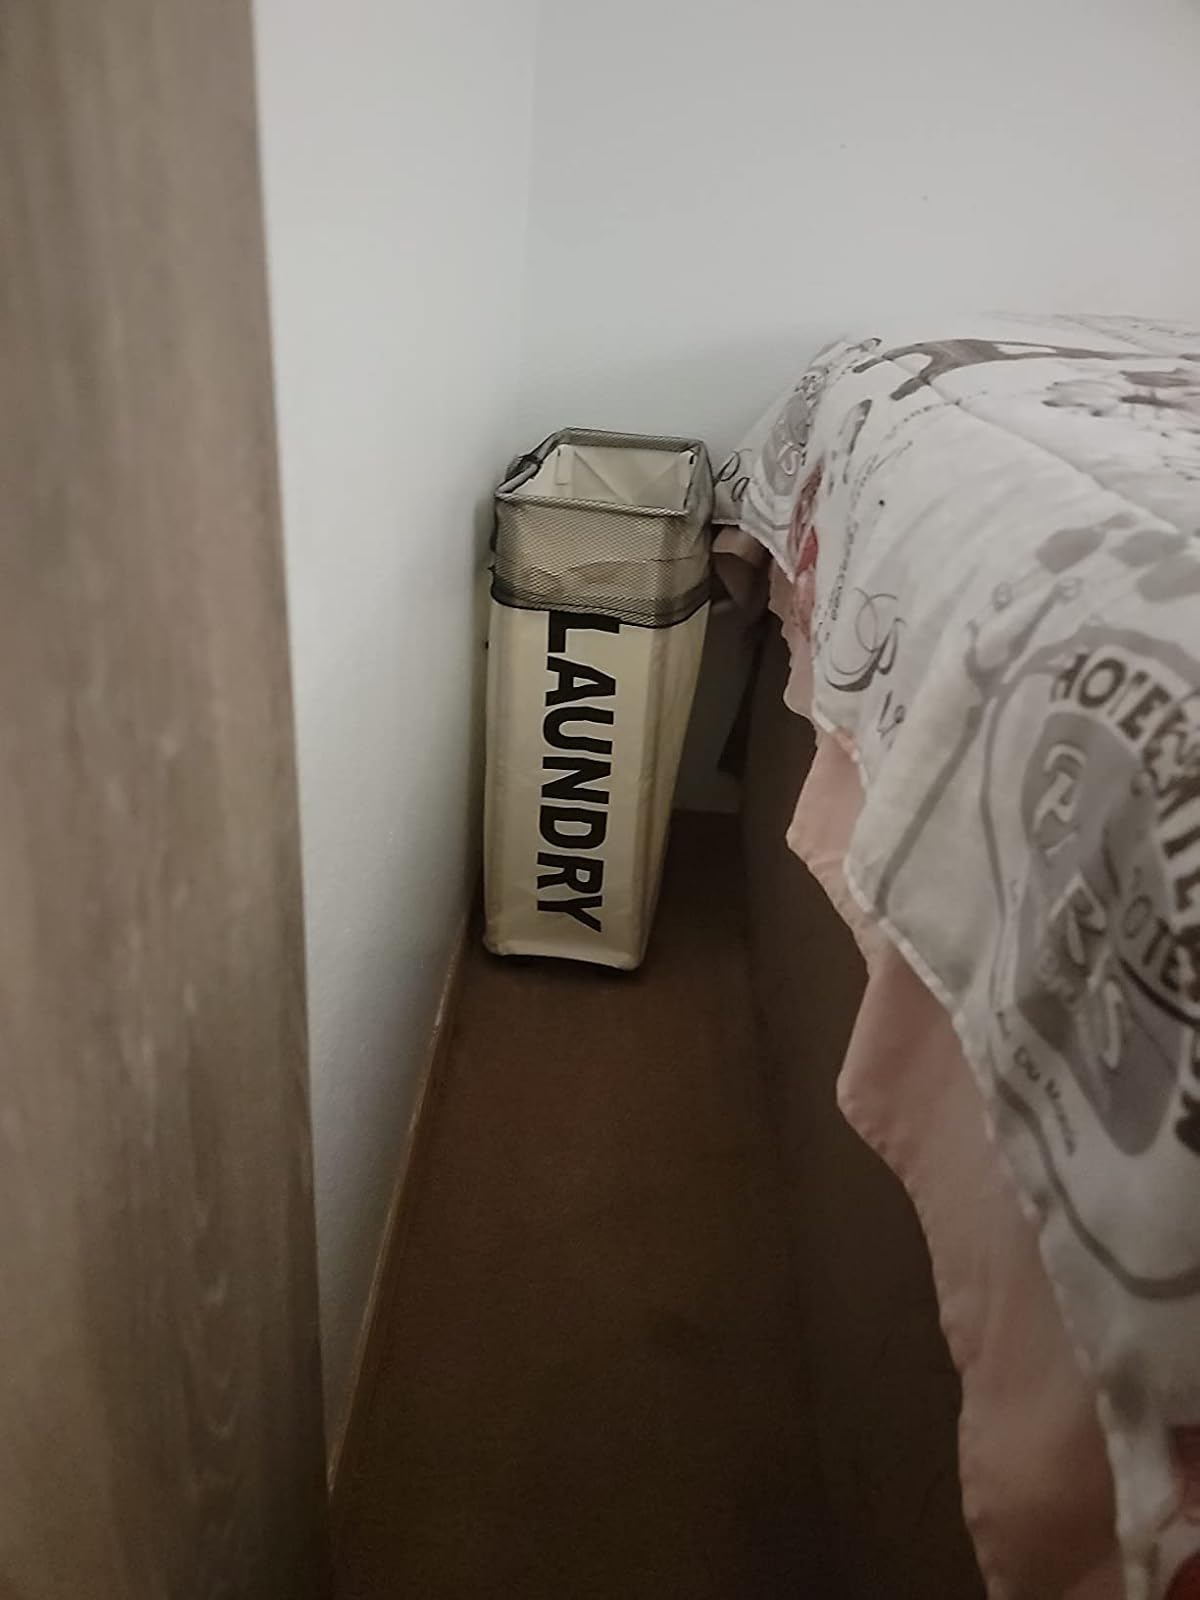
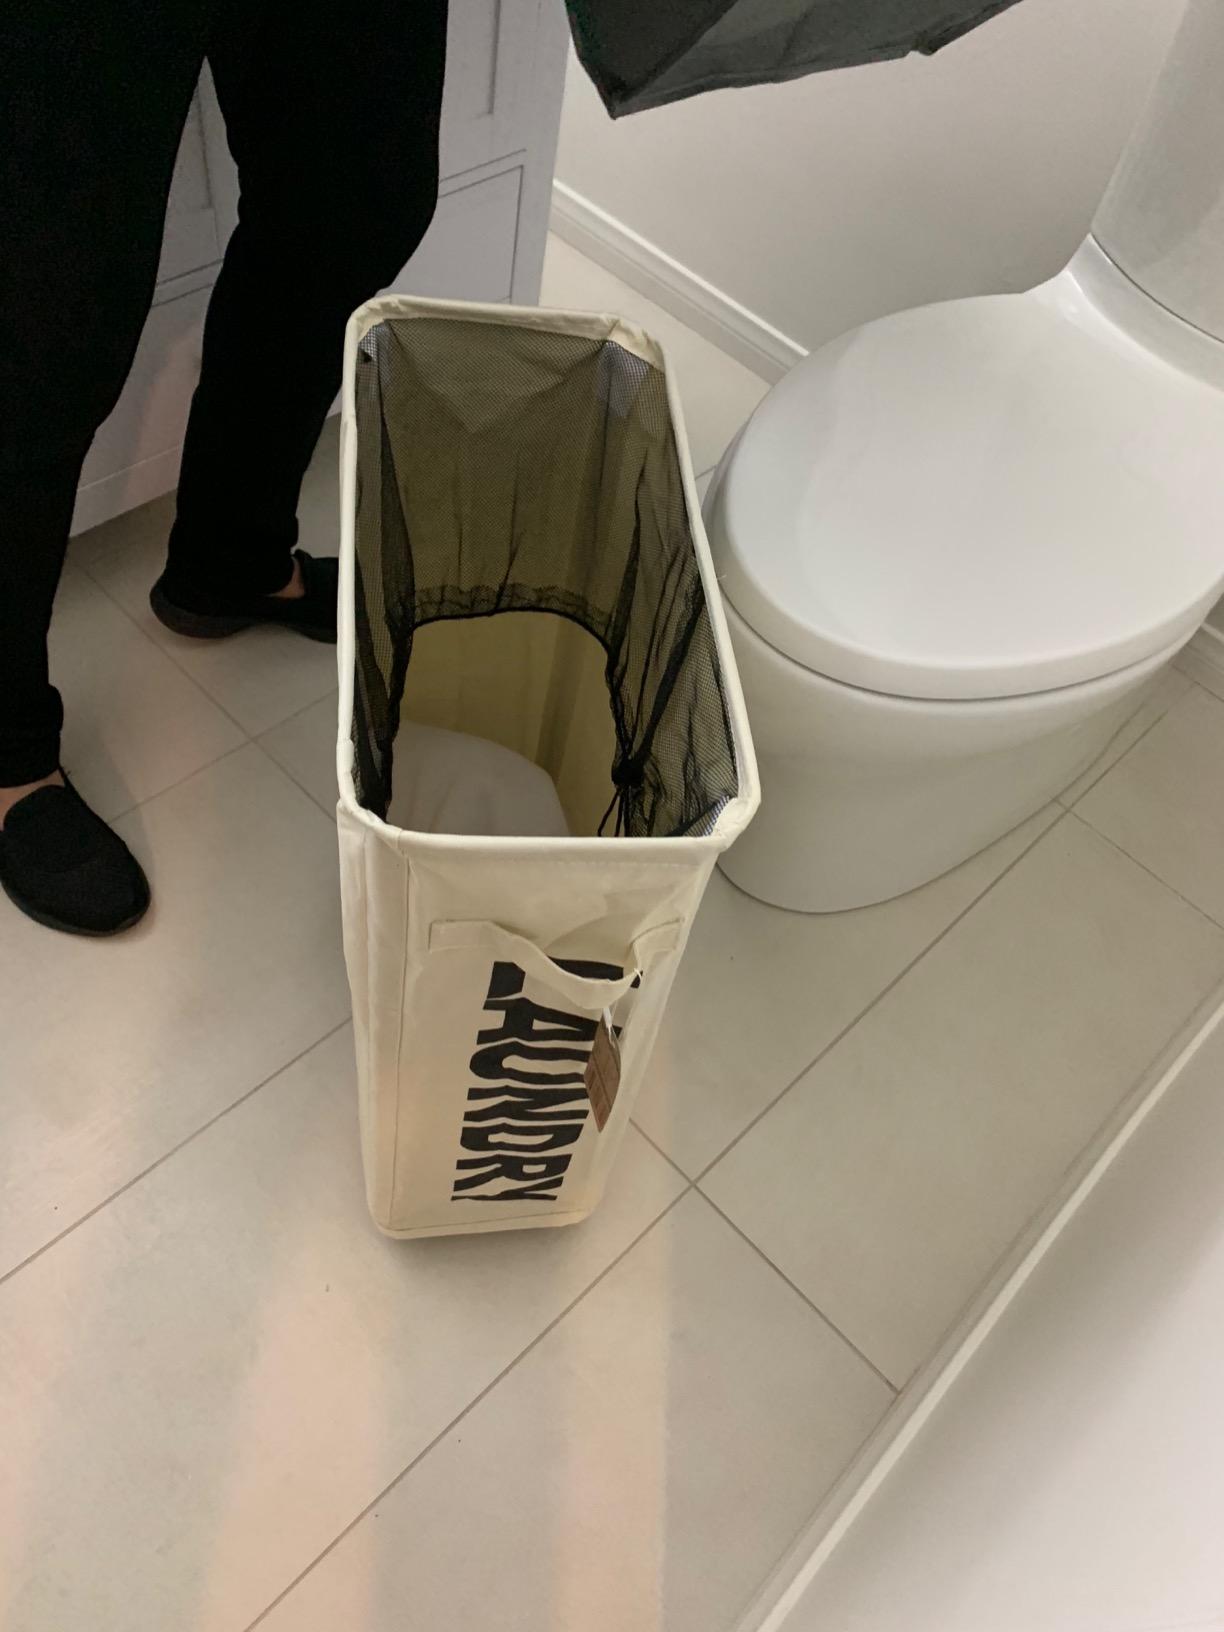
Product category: items_hamper
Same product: yes